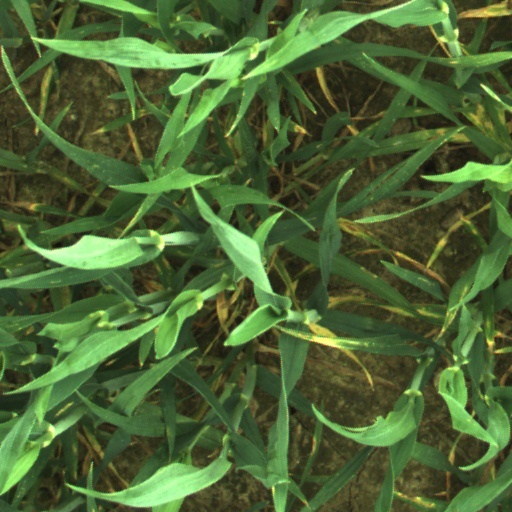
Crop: wheat